2-8-2

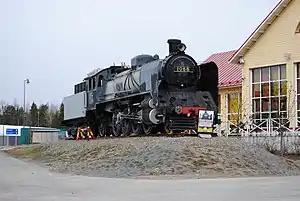
Class Tr1 no. 1088

Finland's sixteen gauge Class Pr1 were 2-8-2T passenger locomotives for use on local trains. They were nicknamed "Paikku", which means local. The Class Pr1 was operational from 1924 to 1972. Numbered 761 to 776, they were built by Hanomag in Germany and also by Finnish locomotive builders Tampella and Lokomo. The last one, no. 776, is preserved at the Finnish Railway Museum.